NEMA connector

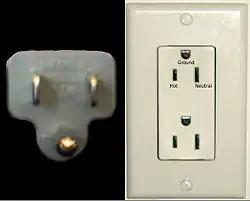

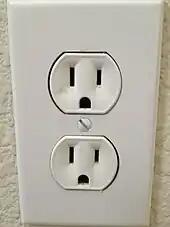
Typical 5-15R residential receptacle

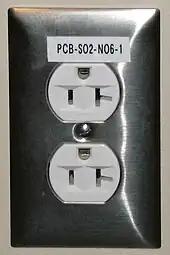
5-20R T-slot receptacle mounted with the hole for the ground pin at the top. The neutral connection is the wider T-shaped slot on the right.

All NEMA 5 devices are three-wire grounding devices (hot–neutral–ground) rated for 125 V maximum, with the 5-15, 5-20 and 5-30 being grounded versions of the 1-15, 1-20 and 1-30, respectively. The addition is a diameter round or U-shaped ground pin, longer than the power blades (so the device is grounded before the power is connected) and located from them by edge-to-edge or center-to-center.